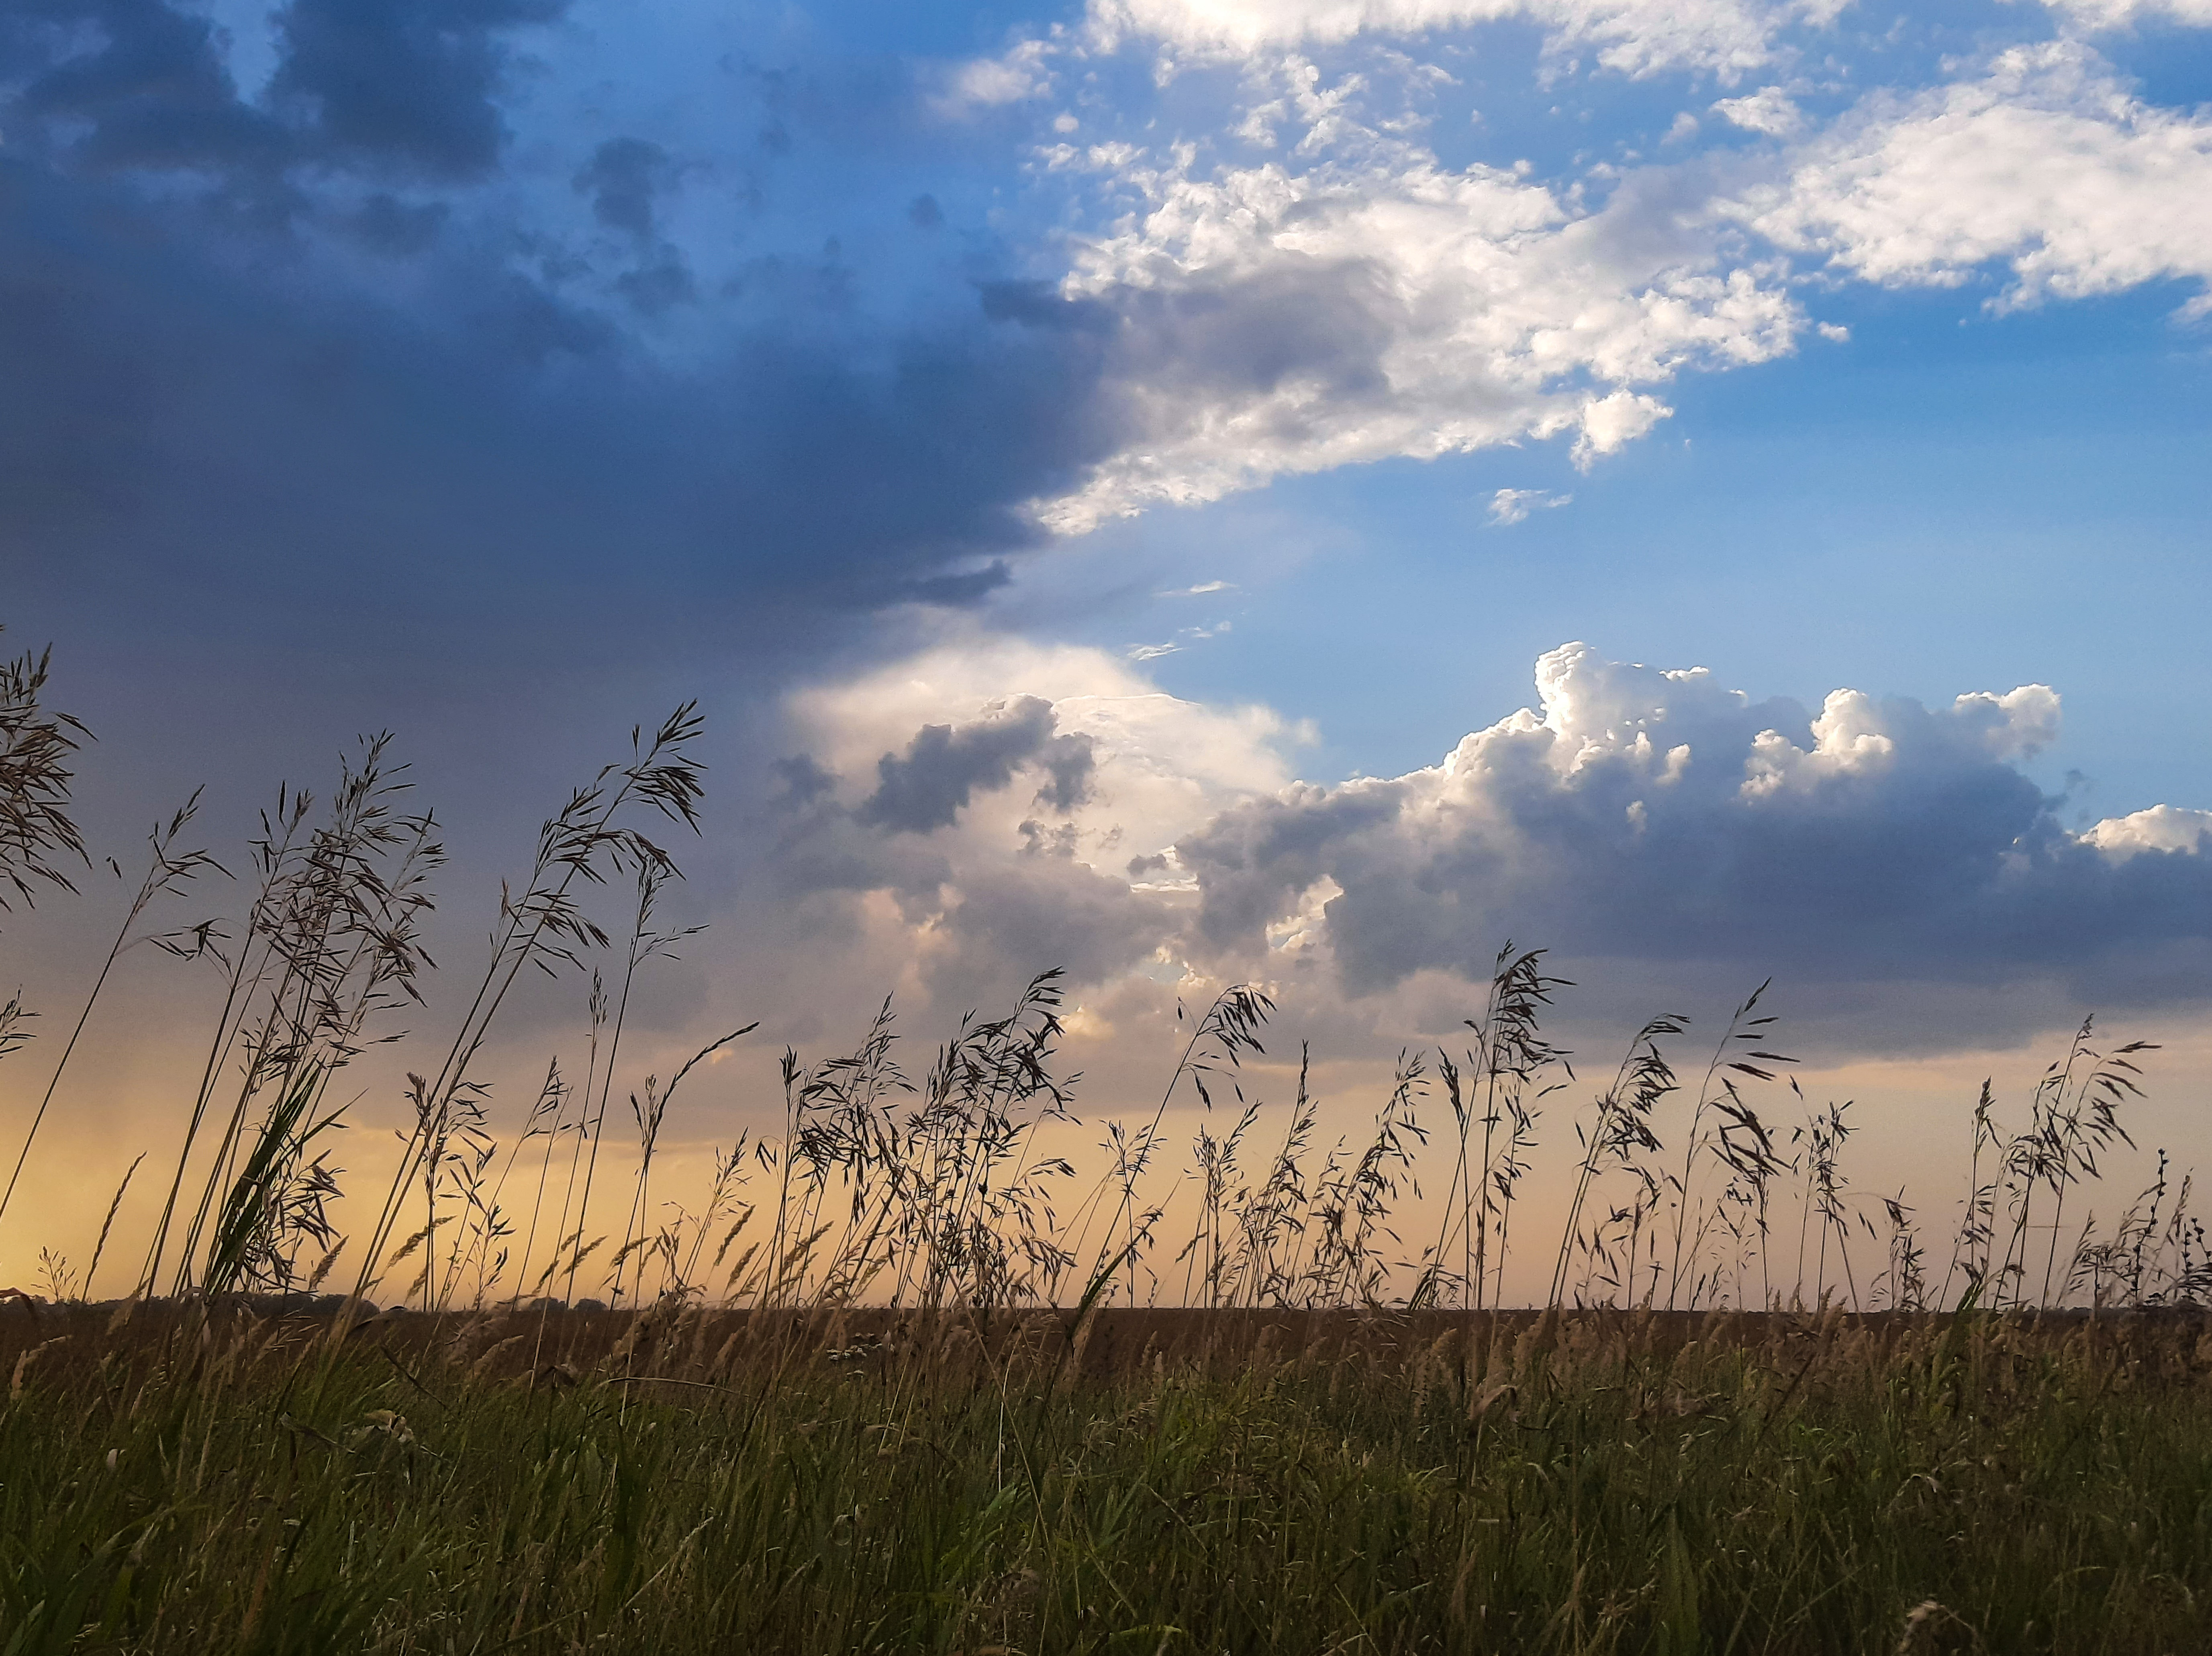
harvest, field, summer, ear, sky, weather, gray, green, village, life, plant, seeds, sowing, bread, golden, blue, white, rays, day, sun, clouds, rain, freedom, hills, horizon, freshness, lonely, pearls, cloud, atmosphere, ecoregion, natural landscape, natural environment, People in nature, vegetation, sunlight, afterglow, grass, atmospheric phenomenon, cumulus, plain, grassland, agriculture, dusk, landscape, sunrise, rural area, tree, meadow, grass family, wind, sunset, calm, prairie, overhead power line, flowering plant, crop, wildlife, steppe, meteorological phenomenon, evening, wilderness, pasture, electricity, hill, twig, soil, backlighting, wildflower, dawn, poales, plant stem, ocean, farm, savanna, shrubland, wetland, darkness, transmission tower